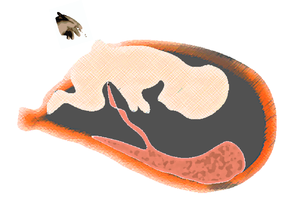
Intervention par hystérotomie.Illustration simplifiée.
La chirurgie fœtale regroupe certaines interventions sur le fœtus humain, ayant pour but d'apporter des traitements, sans lesquels l'évolution naturelle de la grossesse, serait une détérioration irréversible des fonctions fœtales. Il s'agit d'une discipline relativement récente, et qui est en constant mouvement. Seules certaines Maternités en France, sont habilitées à pratiquer la chirurgie prénatale.
Le spina bifida est une malformation liée à un défaut de fermeture du tube neural durant la quatrième semaine de la vie embryonnaire. Le plus souvent, cette malformation concerne l'extrémité caudale et donc la région sacrée, voire lombaire ; il en résulte l'absence de l'apophyse épineuse d'une ou plusieurs vertèbres. La protrusion des méninges par cette ouverture donne un méningocèle. De gravité variable, ces malformations vont du spina bifida occulta au myéloméningocèle, lorsqu'il y a protrusion de moelle spinale avec les méninges. Le spina bifida autre que le spina bifida occulta concerne une naissance sur 2 000 avec 12 % des cas n'entraînant qu'un handicap léger.